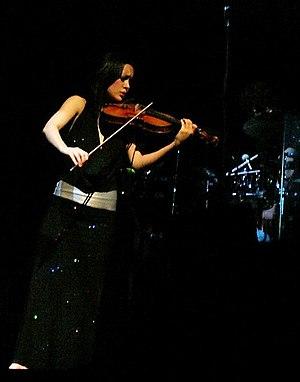
La violoniste américaine Lucia Micarelli lors du concert de Josh Groban au Palais des Congrès, à Paris, en juin 2007.
Lucia Micarelli, née le 9 juillet 1983 dans le Queens à New York, est une violoniste et actrice américaine d'origine italo-coréenne, connue pour sa collaboration avec Josh Groban et Jethro Tull.